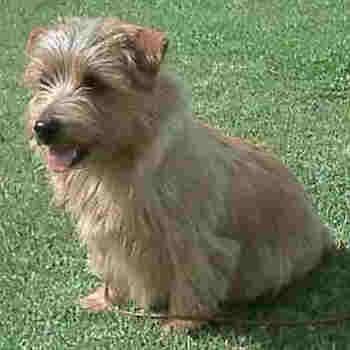
Norfolk_terrier